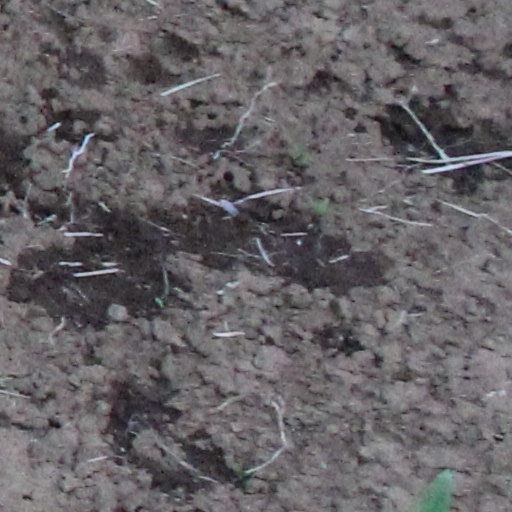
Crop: wheat